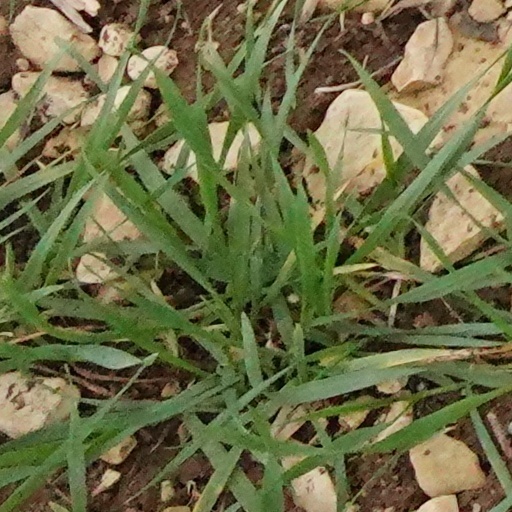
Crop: wheat